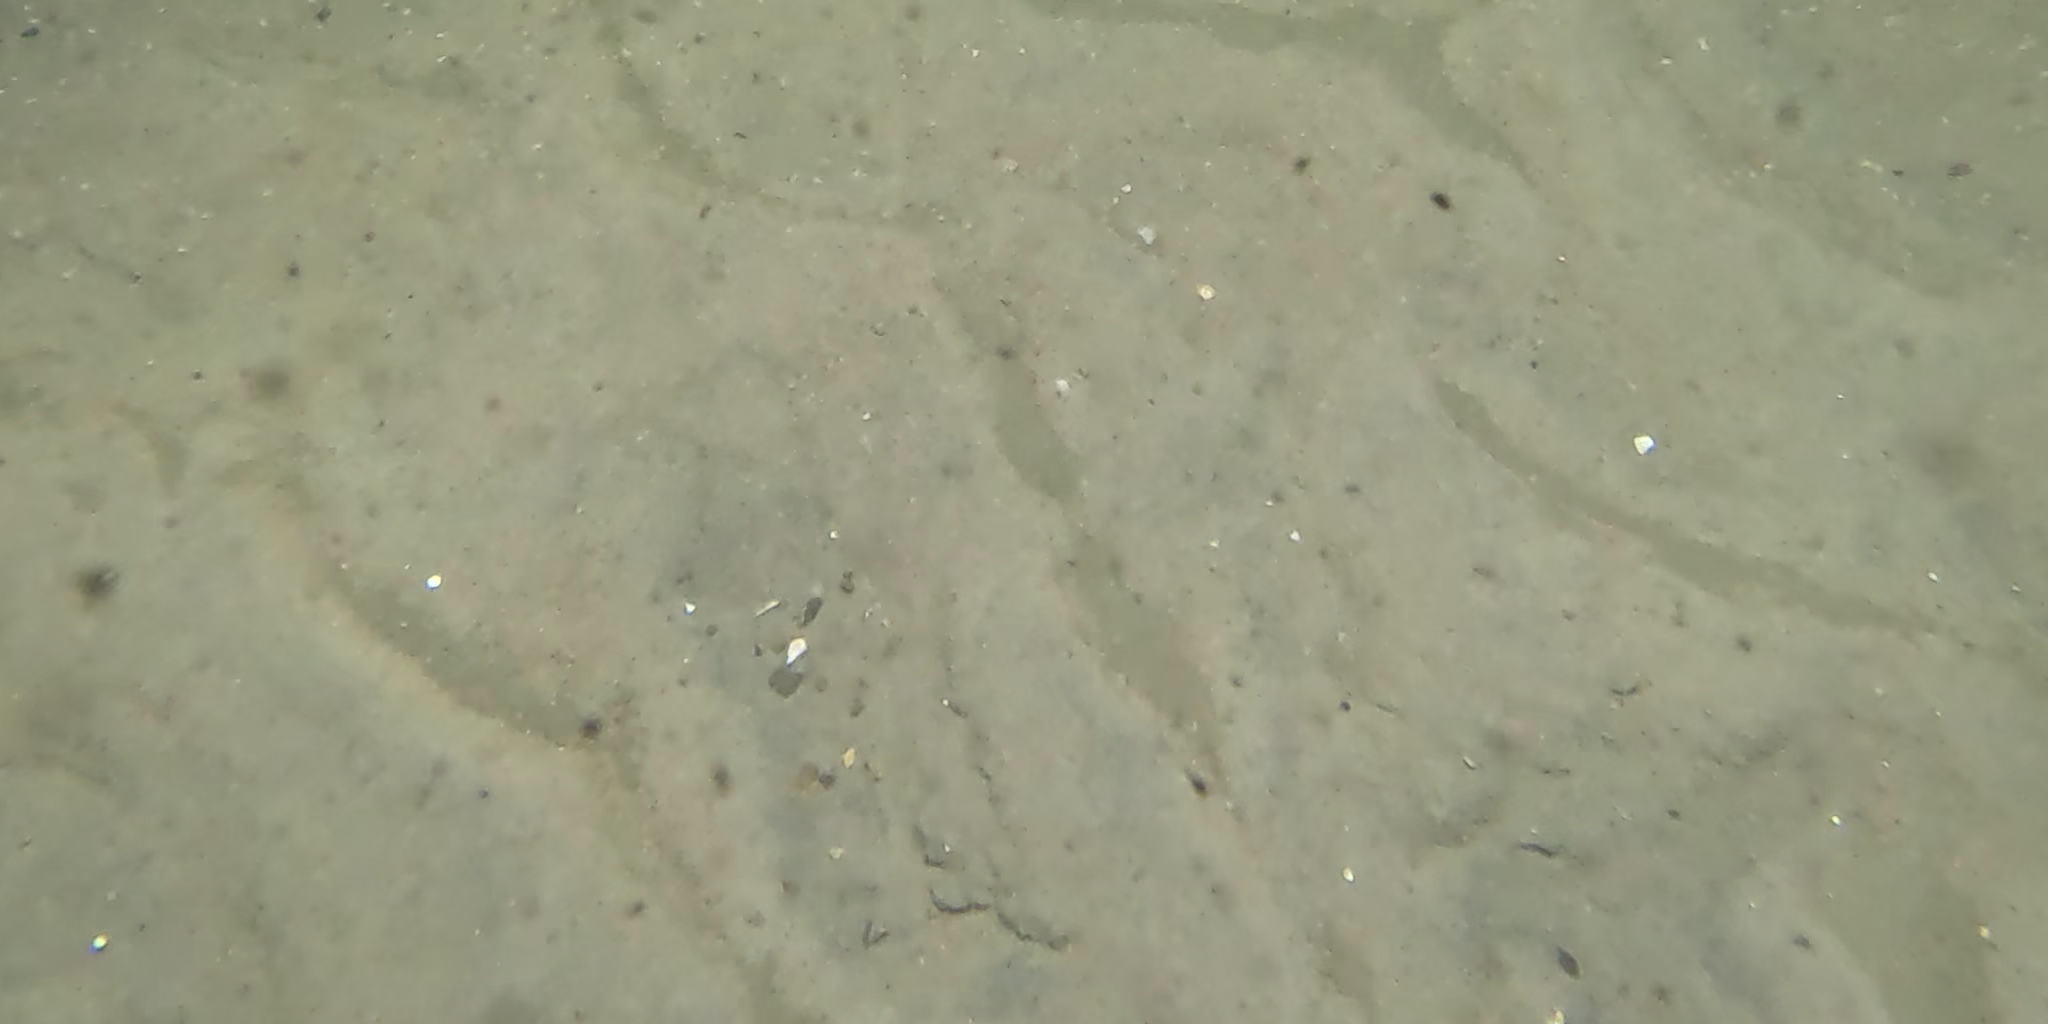
Seabed habitat: sand